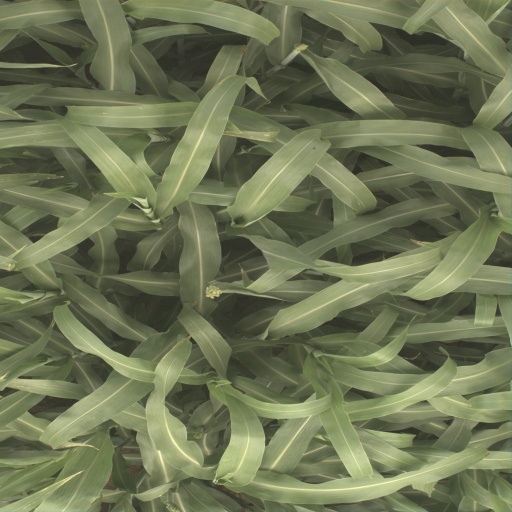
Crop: sorghum